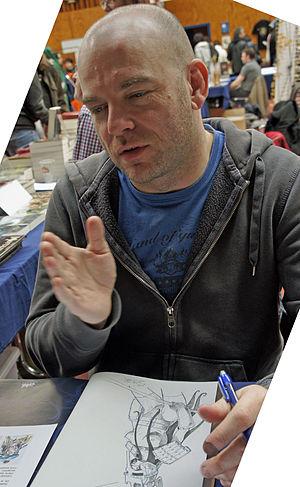
Erwan Seure Le Bihan lors du Printemps des Légendes 2012.
Erwan Seure-Le Bihan, né le 2 décembre 1970 à Lorient, est un illustrateur et un auteur de bande dessinée breton.
L'illustration de fantasy et de féerie en France est désormais très populaire, mais restée longtemps ignorée, contrairement aux États-Unis. Les illustrateurs les plus connus sont Olivier Ledroit et Didier Graffet. Depuis les années 2000, plusieurs illustrateurs français se sont spécialisés dans la féerie, mais aussi dans le domaine des mythes et des légendes, notamment grâce à l'ouverture de maisons d'édition, de collections et de galeries spécialisées, telles Au Bord des Continents et les Daniel Maghen, qui possèdent à la fois une galerie et une maison d'édition, proposant notamment des œuvres de Jean-Baptiste Monge.